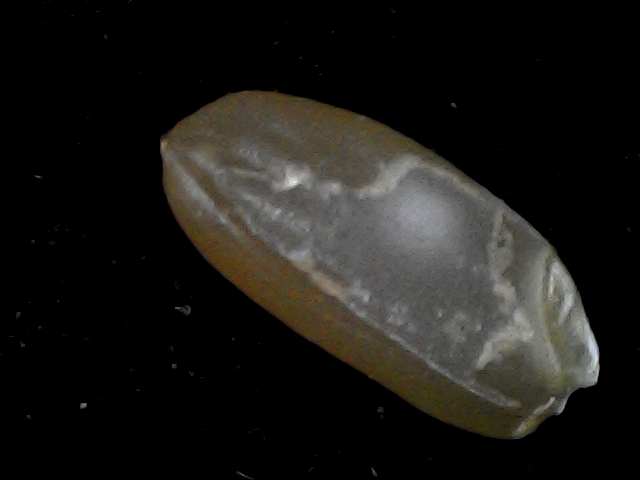
Rice variety: BD76